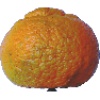
Label: mandarine